Sean Hamilton

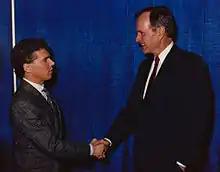
Working with President George H.W. Bush at a youth anti-drug rally in 1991.

During those four years working in New York he helped launch and introduce such new artists as Madonna, Duran Duran, U2, Cyndi Lauper and Prince, just to name a few. Hamilton remained at Z100 from 1983 to 1987. In 1987, Hamilton was asked to head out west to join Rick Dees and 102.7 KIIS-FM. During his seven years at KIISFM he headed up a very popular concert series called "Rad Pack.” This was a concert series where many of the biggest music and teen celebrities at the time would come together to raise money for the newly found D.A.R.E. foundation (Drug Abuse Resistance Education). The attention of this series caught the eye of then President George H. W. Bush where Hamilton was asked to join the President for several youth anti-drug appearances.